Thomas Abernethy (explorer)

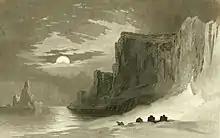
Graves on Beechey Island

On 15 May 1831 Abernethy was on James Ross's team of six which attempted to reach the North Magnetic Pole. They were equipped with a dip circle and on 1 July they reached where the angle of dip was 89°59′. For two days they retested using different observers at slightly different locations attaining an average 89°59′28″ so discovering a slight daily change in the position of the magnetic pole. This was the first time the magnetic pole had been reached and, inevitably, they erected the Union Jack. Ross decided to explore a few miles further north before turning back so he chose Abernethy as his sole companion. On returning to the ship Ross named an island they passed after Abernethy. In 21 days they had travelled about 300 miles and the map they had been able to draw remained the standard for over 100 years.